Kostas Bakoyannis

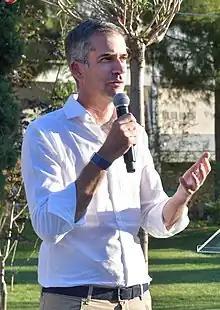
Bakoyannis in 2022

Kostas Bakoyannis (born 16 March 1978) is a Greek politician. He serves as leader of the opposition of Athens since 2024. Furthermore, he served as mayor of Athens from 2019 to 2023, as governor of Central Greece from 2014 to 2019 and as mayor of the town of Karpenisi from 2011 to 2014.